Sycophancy

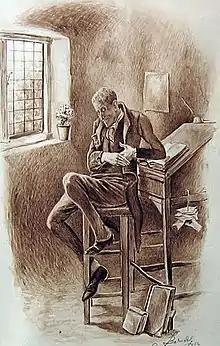
Uriah Heep, from Charles Dickens’ "David Copperfield", is synonymous with sycophancy.

The traditional view is that the opprobrium against sycophants was attached to the bringing of an unjustified complaint, hoping either to obtain the payment for a successful case, or to blackmail the defendant into paying a bribe to drop the case. Other scholars have suggested that the sycophant, rather than being disparaged for being motivated by profit, was instead viewed as a vexatious litigant who was over-eager to prosecute, and who had no personal stake in the underlying dispute, but brings up old charges unrelated to himself long after the event. Sycophants included those who profited from using their position as citizens for profit. For instance, one could hire a sycophant to bring a charge against one's enemies, or to take a wide variety of actions of an official nature with the authorities, including introducing decrees, acting as an advocate or a witness, bribing ecclesiastical or civil authorities and juries, or other questionable things, with which one did not want to be personally associated. Sycophants were viewed as uncontrolled and parasitic, lacking proper regard for truth or justice in a matter, using their education and skill to destroy opponents for profit in matters where they had no stake, lacking even the convictions of politicians, and having no sense of serving the public good.